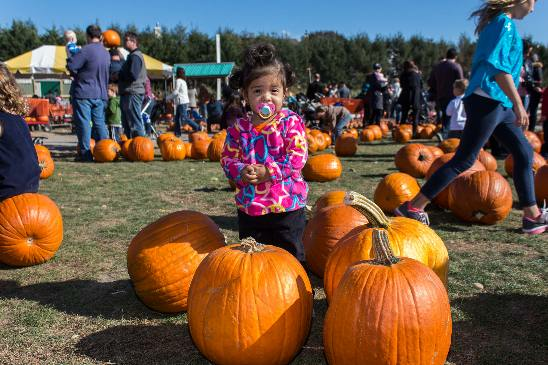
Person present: Yes